Gabriel Soulacroix

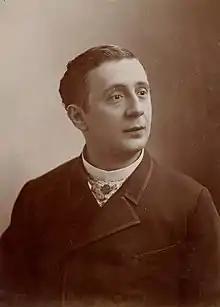
Gabriel-Valentin Soulacroix

Gabriel-Valentin Soulacroix (11 December 1853, in Fumel – 16 August 1905, in Paris) was a French operatic baritone. He studied at Toulouse, where he won four first prizes, and then in Paris.